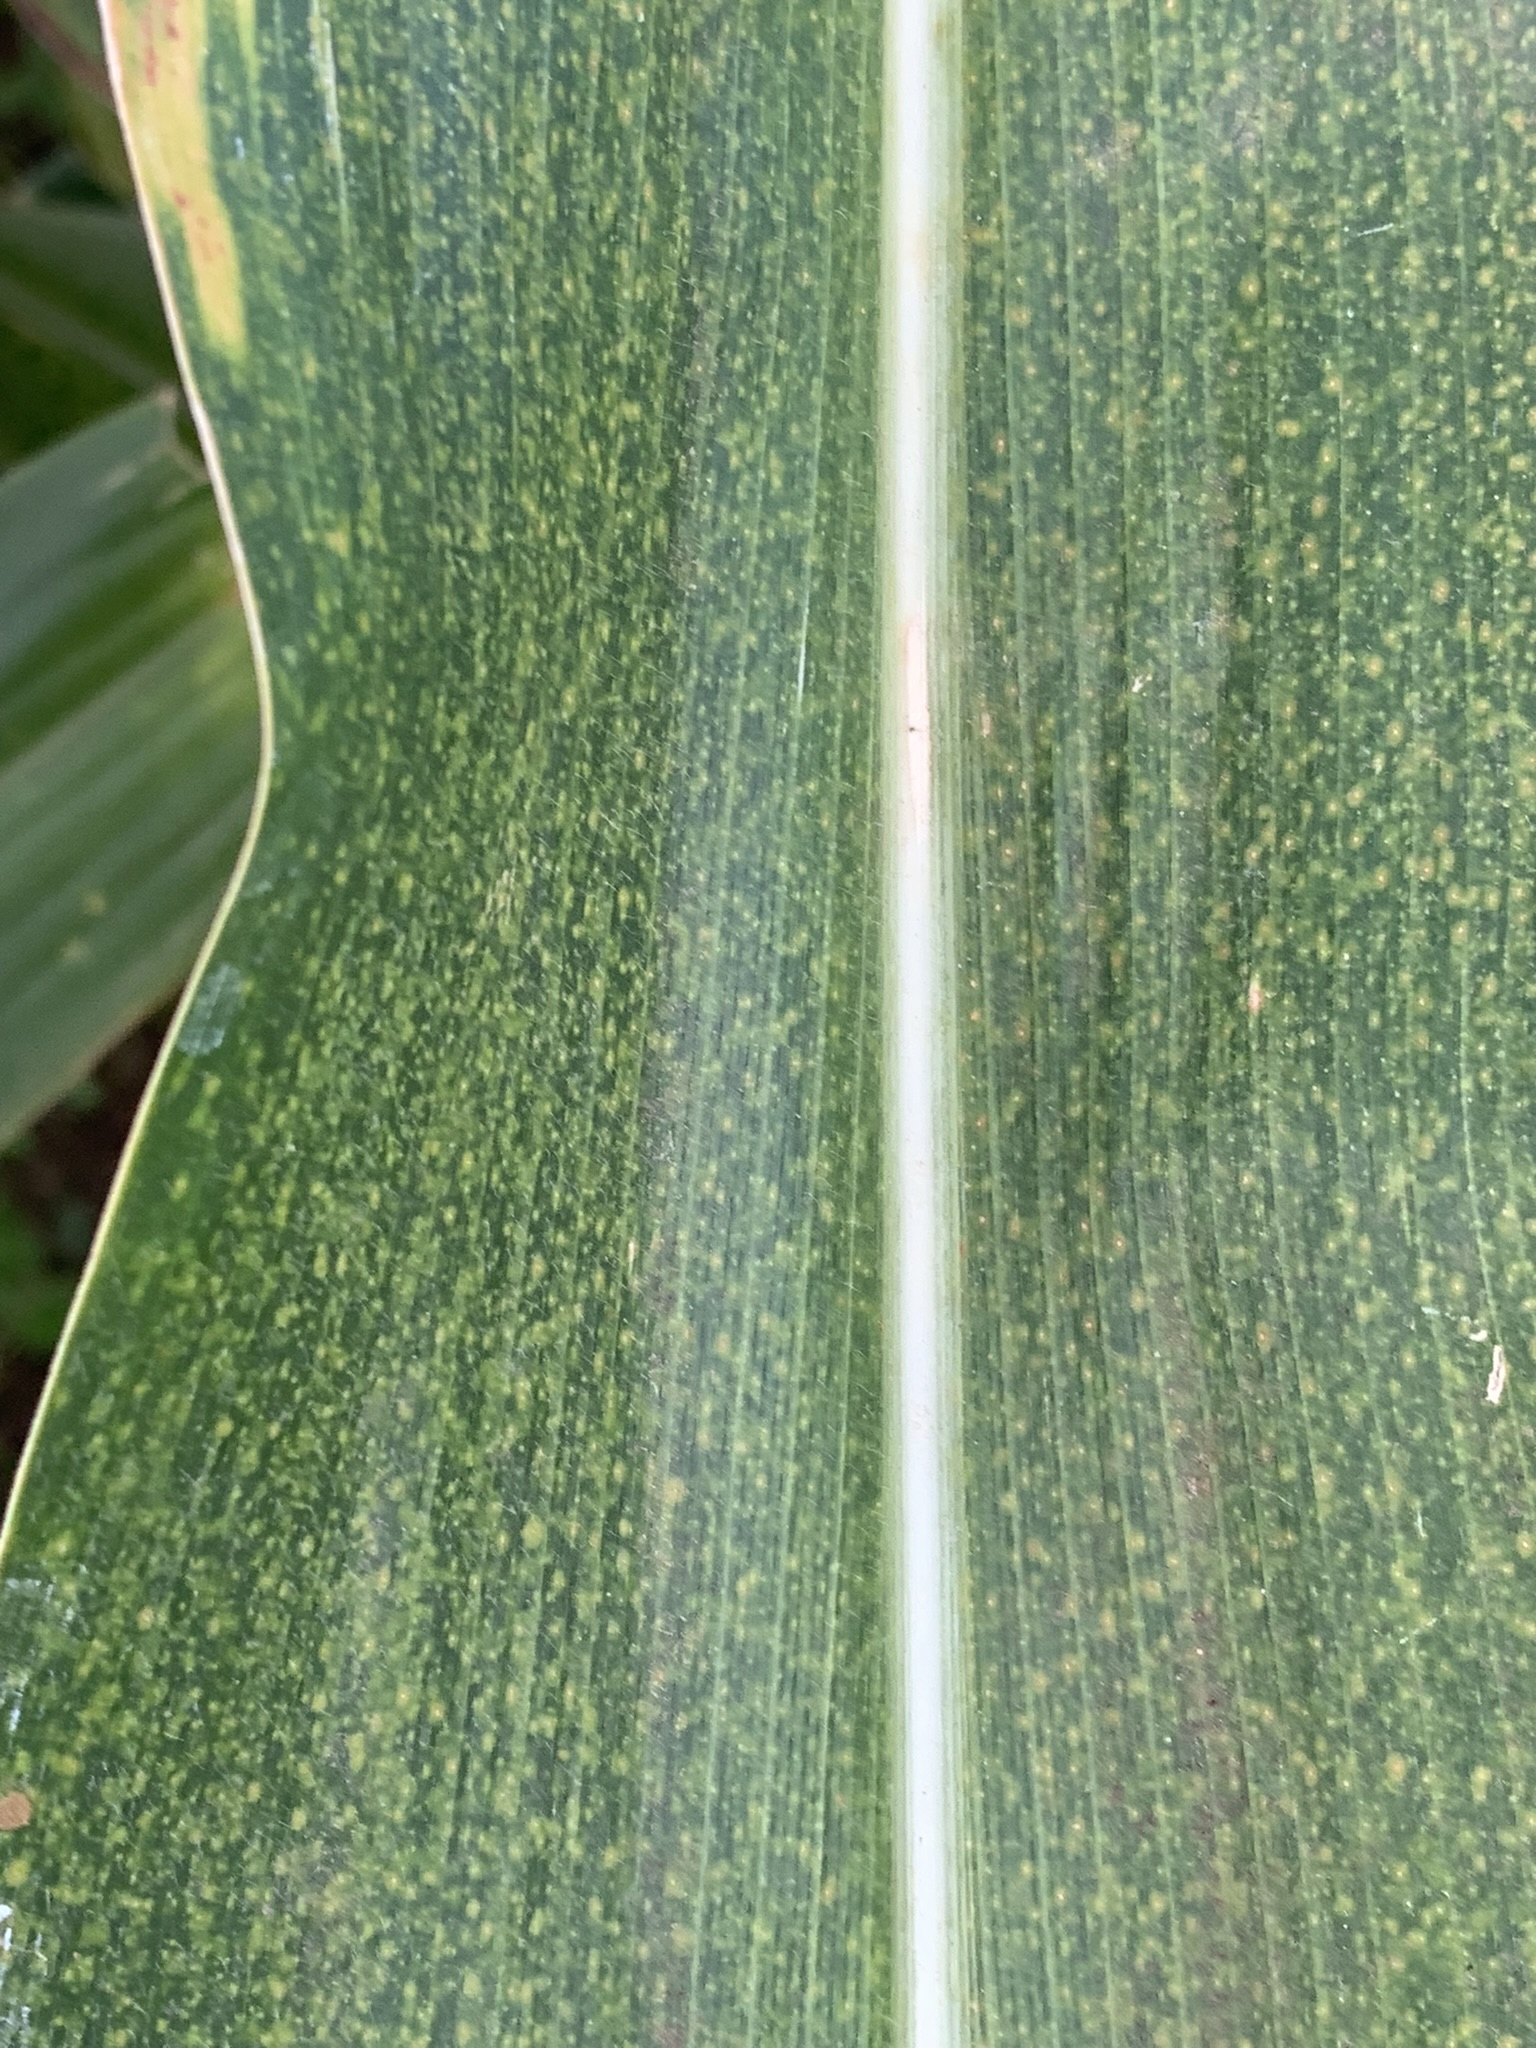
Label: MLN